Monica Wofford

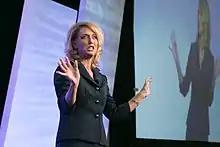
Wofford as the keynote speaker for the Florida Tax Collectors Association

Before founding the training and consulting firm, Contagious Companies, in 2003, Wofford began her speaking and training career in 1989 with her first keynote to 9000 fellow students. She has worked with leadership teams in companies such as the US Mint, the Transportation and Safety Administration, the FAA, SHRM, Hallmark, Combined Insurance, AT&T, Estee Lauder, the Non-Profit Times, Cabela's, Microsoft, and SeaWorld. She has spoken or trained in all 50 states and 27 countries for events and organizations including TED Talks, the Association of Corporate Contributions Professionals, and the Association of Legal Administrators.